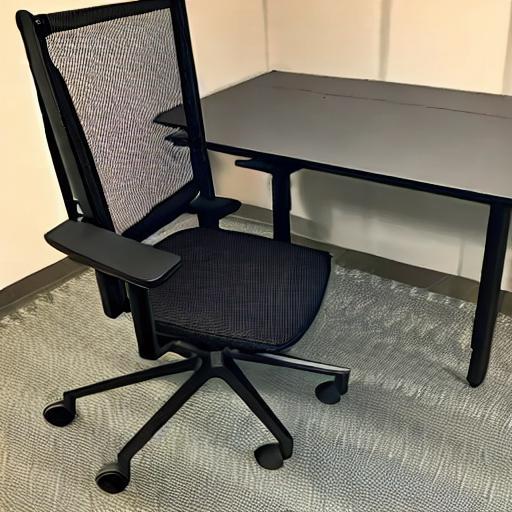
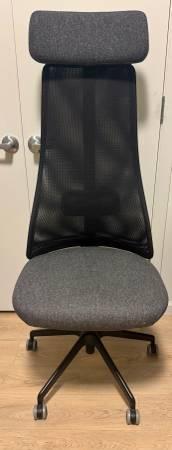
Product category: items_chair
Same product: no